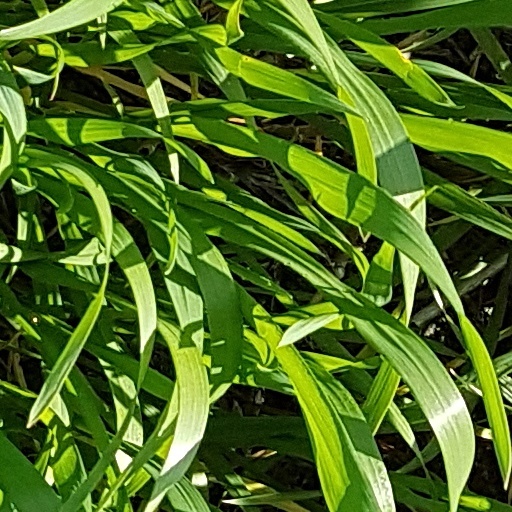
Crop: wheat